Down with Love (TV series)

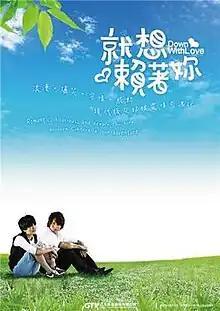
Promotion poster

Down With Love is a 2010 Taiwanese drama starring Jerry Yan and Ella Chen. It was filmed on location in Taipei, Taiwan and Hangzhou, China.